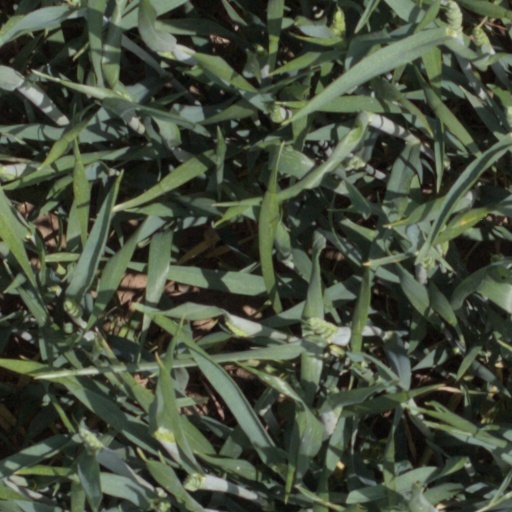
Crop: wheat